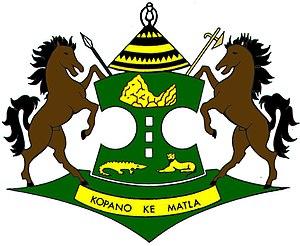
Le QwaQwa était un bantoustan situé en Afrique du Sud auquel ce dernier accorda l'autonomie territoriale de 1974 à 1994. Il fut constitué dans le cadre de la politique d'apartheid menée par le gouvernement sud-africain.